The Oxford Companion to English Literature

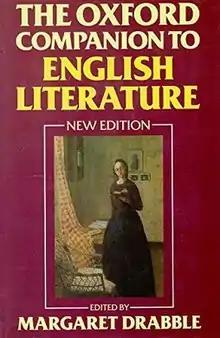
Fifth 'Drabble' editionCover art: Gwen John, "A Lady Reading", 1909–11

The Oxford Companion to English Literature first published in 1932, edited by the retired diplomat Sir Paul Harvey (1869–1948), was the earliest of the Oxford Companions to appear. It is currently in its seventh edition (2009), edited by Dinah Birch. The work, which has been periodically updated, includes biographies of prominent historical and leading contemporary writers in the English language, entries on major works, "allusions which may be encountered", significant (serial) publications and literary clubs. Writers in other languages are included when they have affected the anglophone world. The "Companion" achieved "classic status" with the expanded fifth edition edited by novelist and scholar Margaret Drabble, and the book was often referred to as "The Drabble".